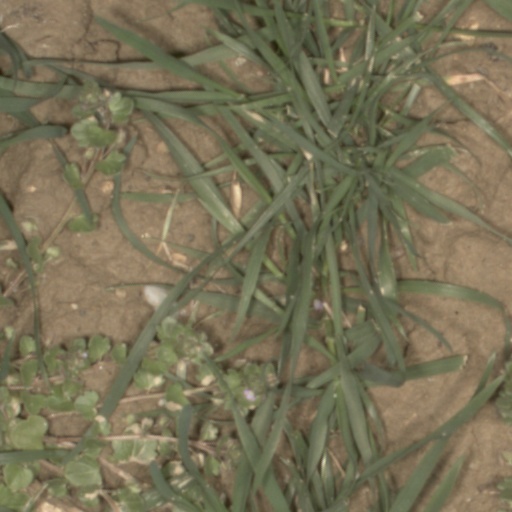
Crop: wheat